Los Angeles River

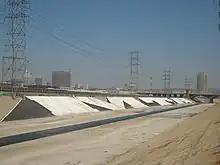
The Los Angeles River's wider channel near the mouth with the famous MTA tag that appeared in 2008 and was buffed in September 2009

Paralleling the Long Beach Freeway south-southwest, the river then crosses under former California State Route 42 and the interstate as it receives the Rio Hondo from the left, from the mouth. The Rio Hondo ("deep river") now serves as a distributary for the San Gabriel River to the east via the Whittier Narrows Reservoir. The river then crosses under the Century (105) Freeway and shifts slightly southwest, then flows east of Compton and west of Bellflower. After crossing under the Artesia (91) Freeway, it receives Compton Creek from the right, from the mouth. After crossing under Interstate 405 for the second time, from the mouth, it draws close to the Dominguez Channel to the west and flows due south to its outlet in Long Beach, under Interstate 710, past the RMS "Queen Mary", and into the Port of Long Beach.